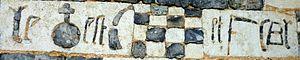
Le monde est corrompu et faux sal. Rébus du 16e siècle à Saint-Grégoire-du-Vièvre (Eure)."
Saint-Grégoire-du-Vièvre est une commune française située dans le département de l'Eure, en région Normandie.